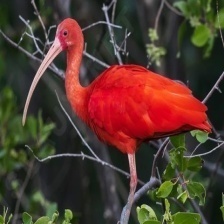
Species: SCARLET IBIS
Scientific name: EUDOCIMUS RUBER